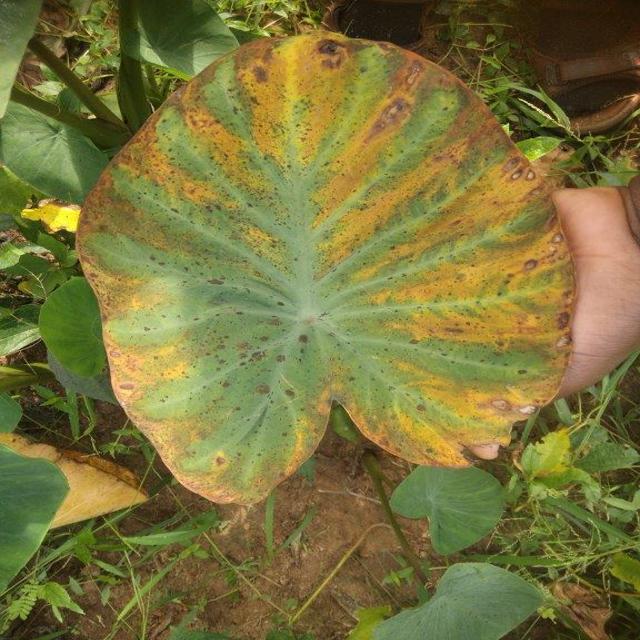
Label: Mid_Blight